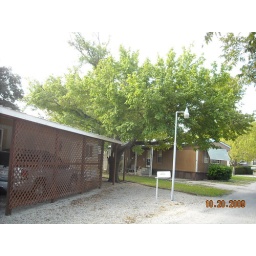
Our Box Elder tree by the car port before the big trim in October 2009